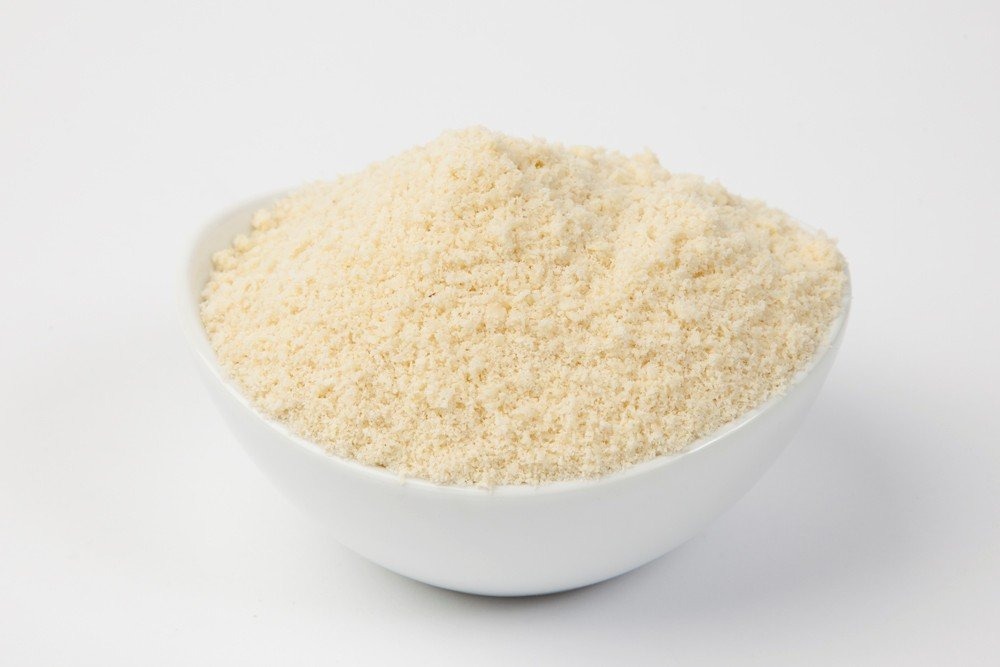
Item Name: Almond Flour (10 Pound Case)
Value: 160.0
Unit: Ounce

Price: 75.98